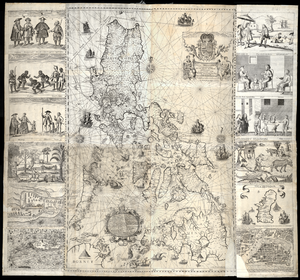
Cette magnifique carte de l'archipel des Philippines, dessinée par le père jésuite Pedro Murillo Velarde (1696–1753) et publiée à Manille en